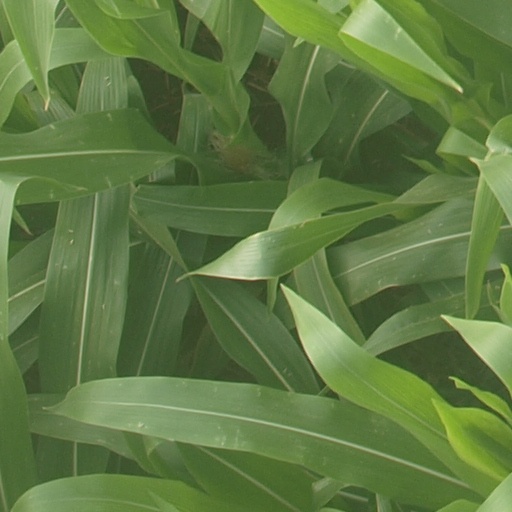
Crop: maize; corn